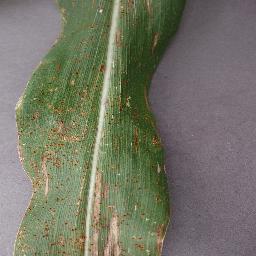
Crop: corn
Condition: (maize)_northern_blight